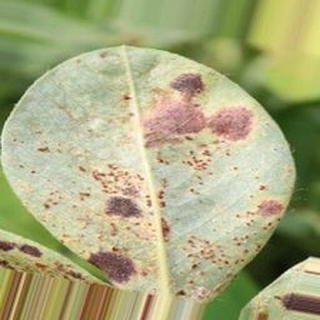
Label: groundnut_rust